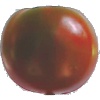
Label: Tomato Maroon 1